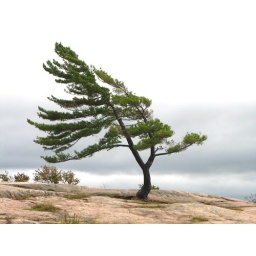
The lone white pine on the rock is supposed to be the sight to see in this provincial park.